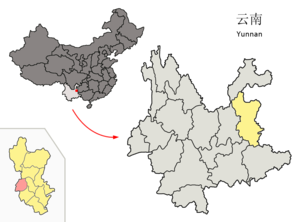
Le xian de Malong est un district administratif de la province du Yunnan en Chine. Il est placé sous la juridiction de la ville-préfecture de Qujing.